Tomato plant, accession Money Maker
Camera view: bottom (45 deg); turntable rotation: 180 degrees
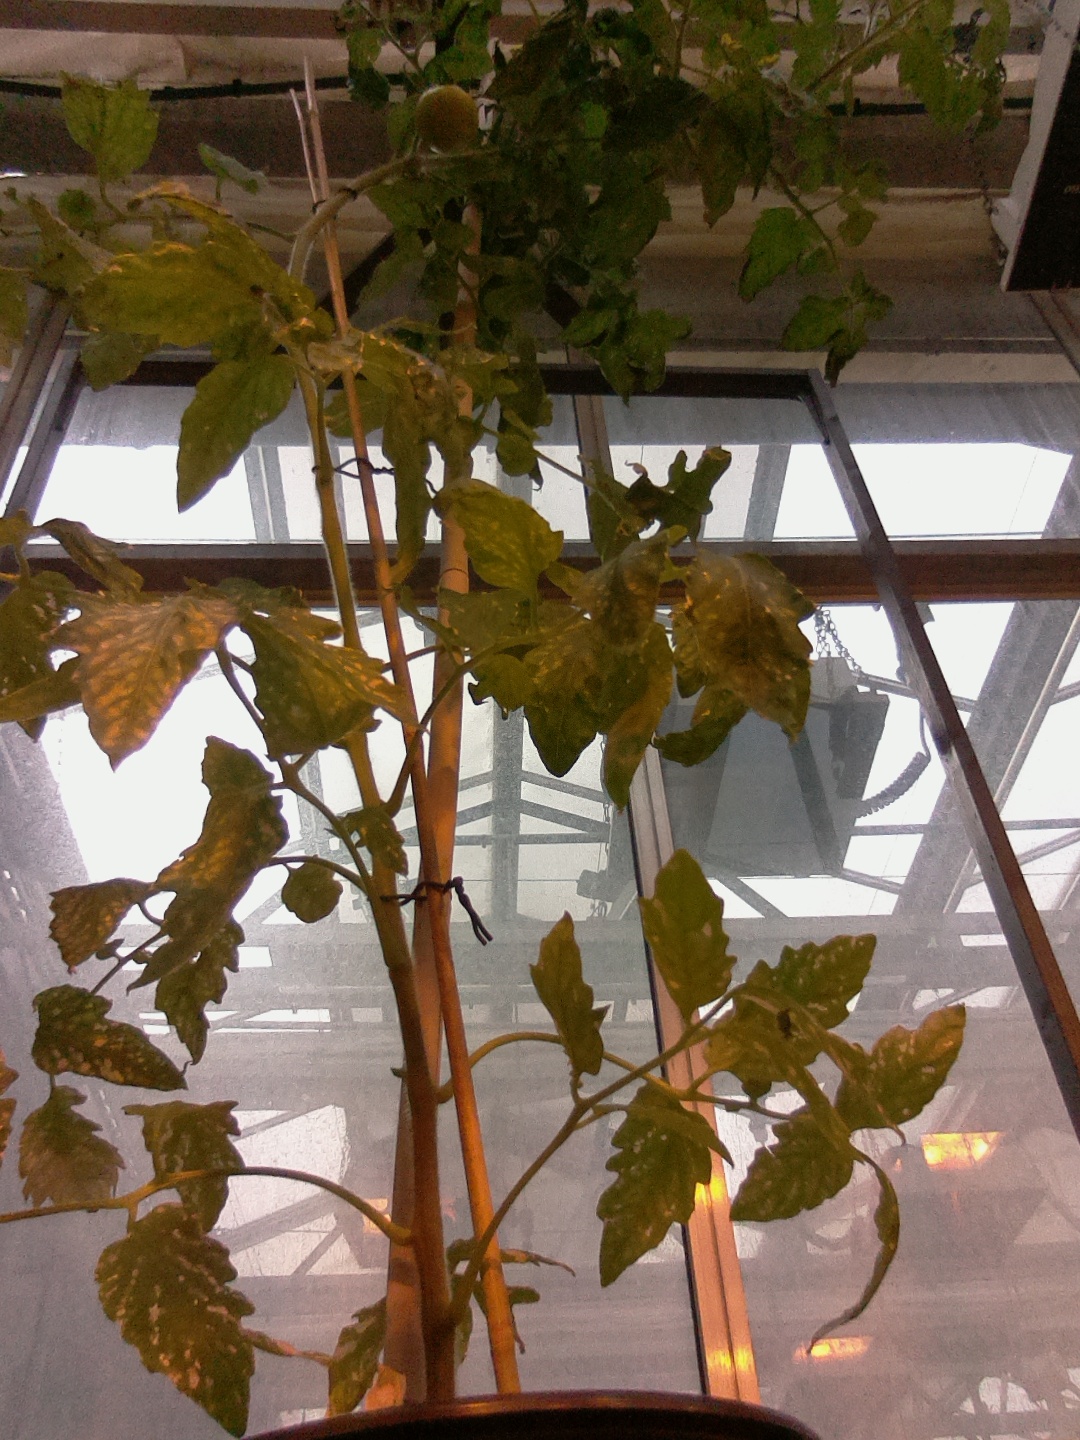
BBCH growth stage 73: 30%-40% of final fruit size